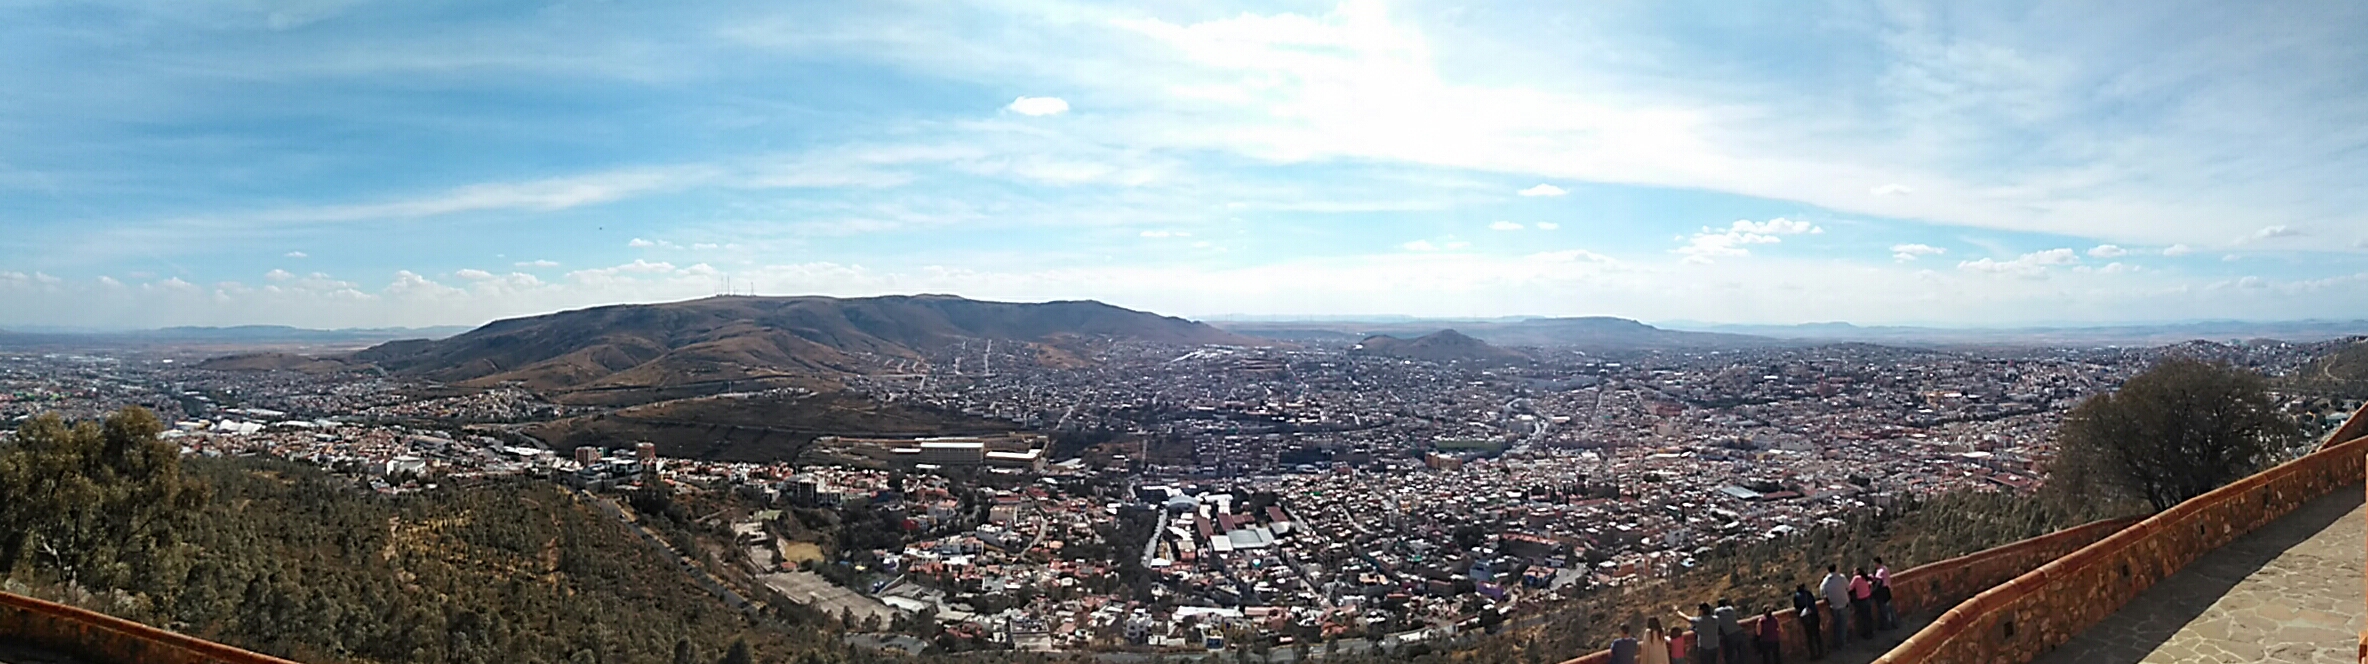
sunny, town, cloud, sky, mountain, building, horizon, landscape, cityscape, city, urban design, tree, plant, hill, bird's eye view, mountain range, roof, tower block, cumulus, suburb, evening, tourism, road, panorama, aerial photography, skyline, downtown, village, winter